Catherine Calderwood

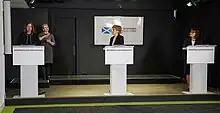
Calderwood, Nicola Sturgeon and Jeane Freeman briefing Scotland on COVID-19 in April 2020

In April 2020, during the COVID-19 pandemic in Scotland, Calderwood apologised for visiting her second home in Earlsferry, Fife, about from her home in Edinburgh, on consecutive weekends with her family, contravening the advice issued by herself in her high-profile role as Chief Medical Officer for Scotland, her own office, and the Scottish Government to stay at home and help limit the spread of the virus. On 5 April 2020 she was visited at home by officers from Police Scotland and warned about her conduct. In a government press conference later that day, she admitted she had visited her holiday home more than once during lockdown and apologised. The most recent visit had been on 4 April 2020.